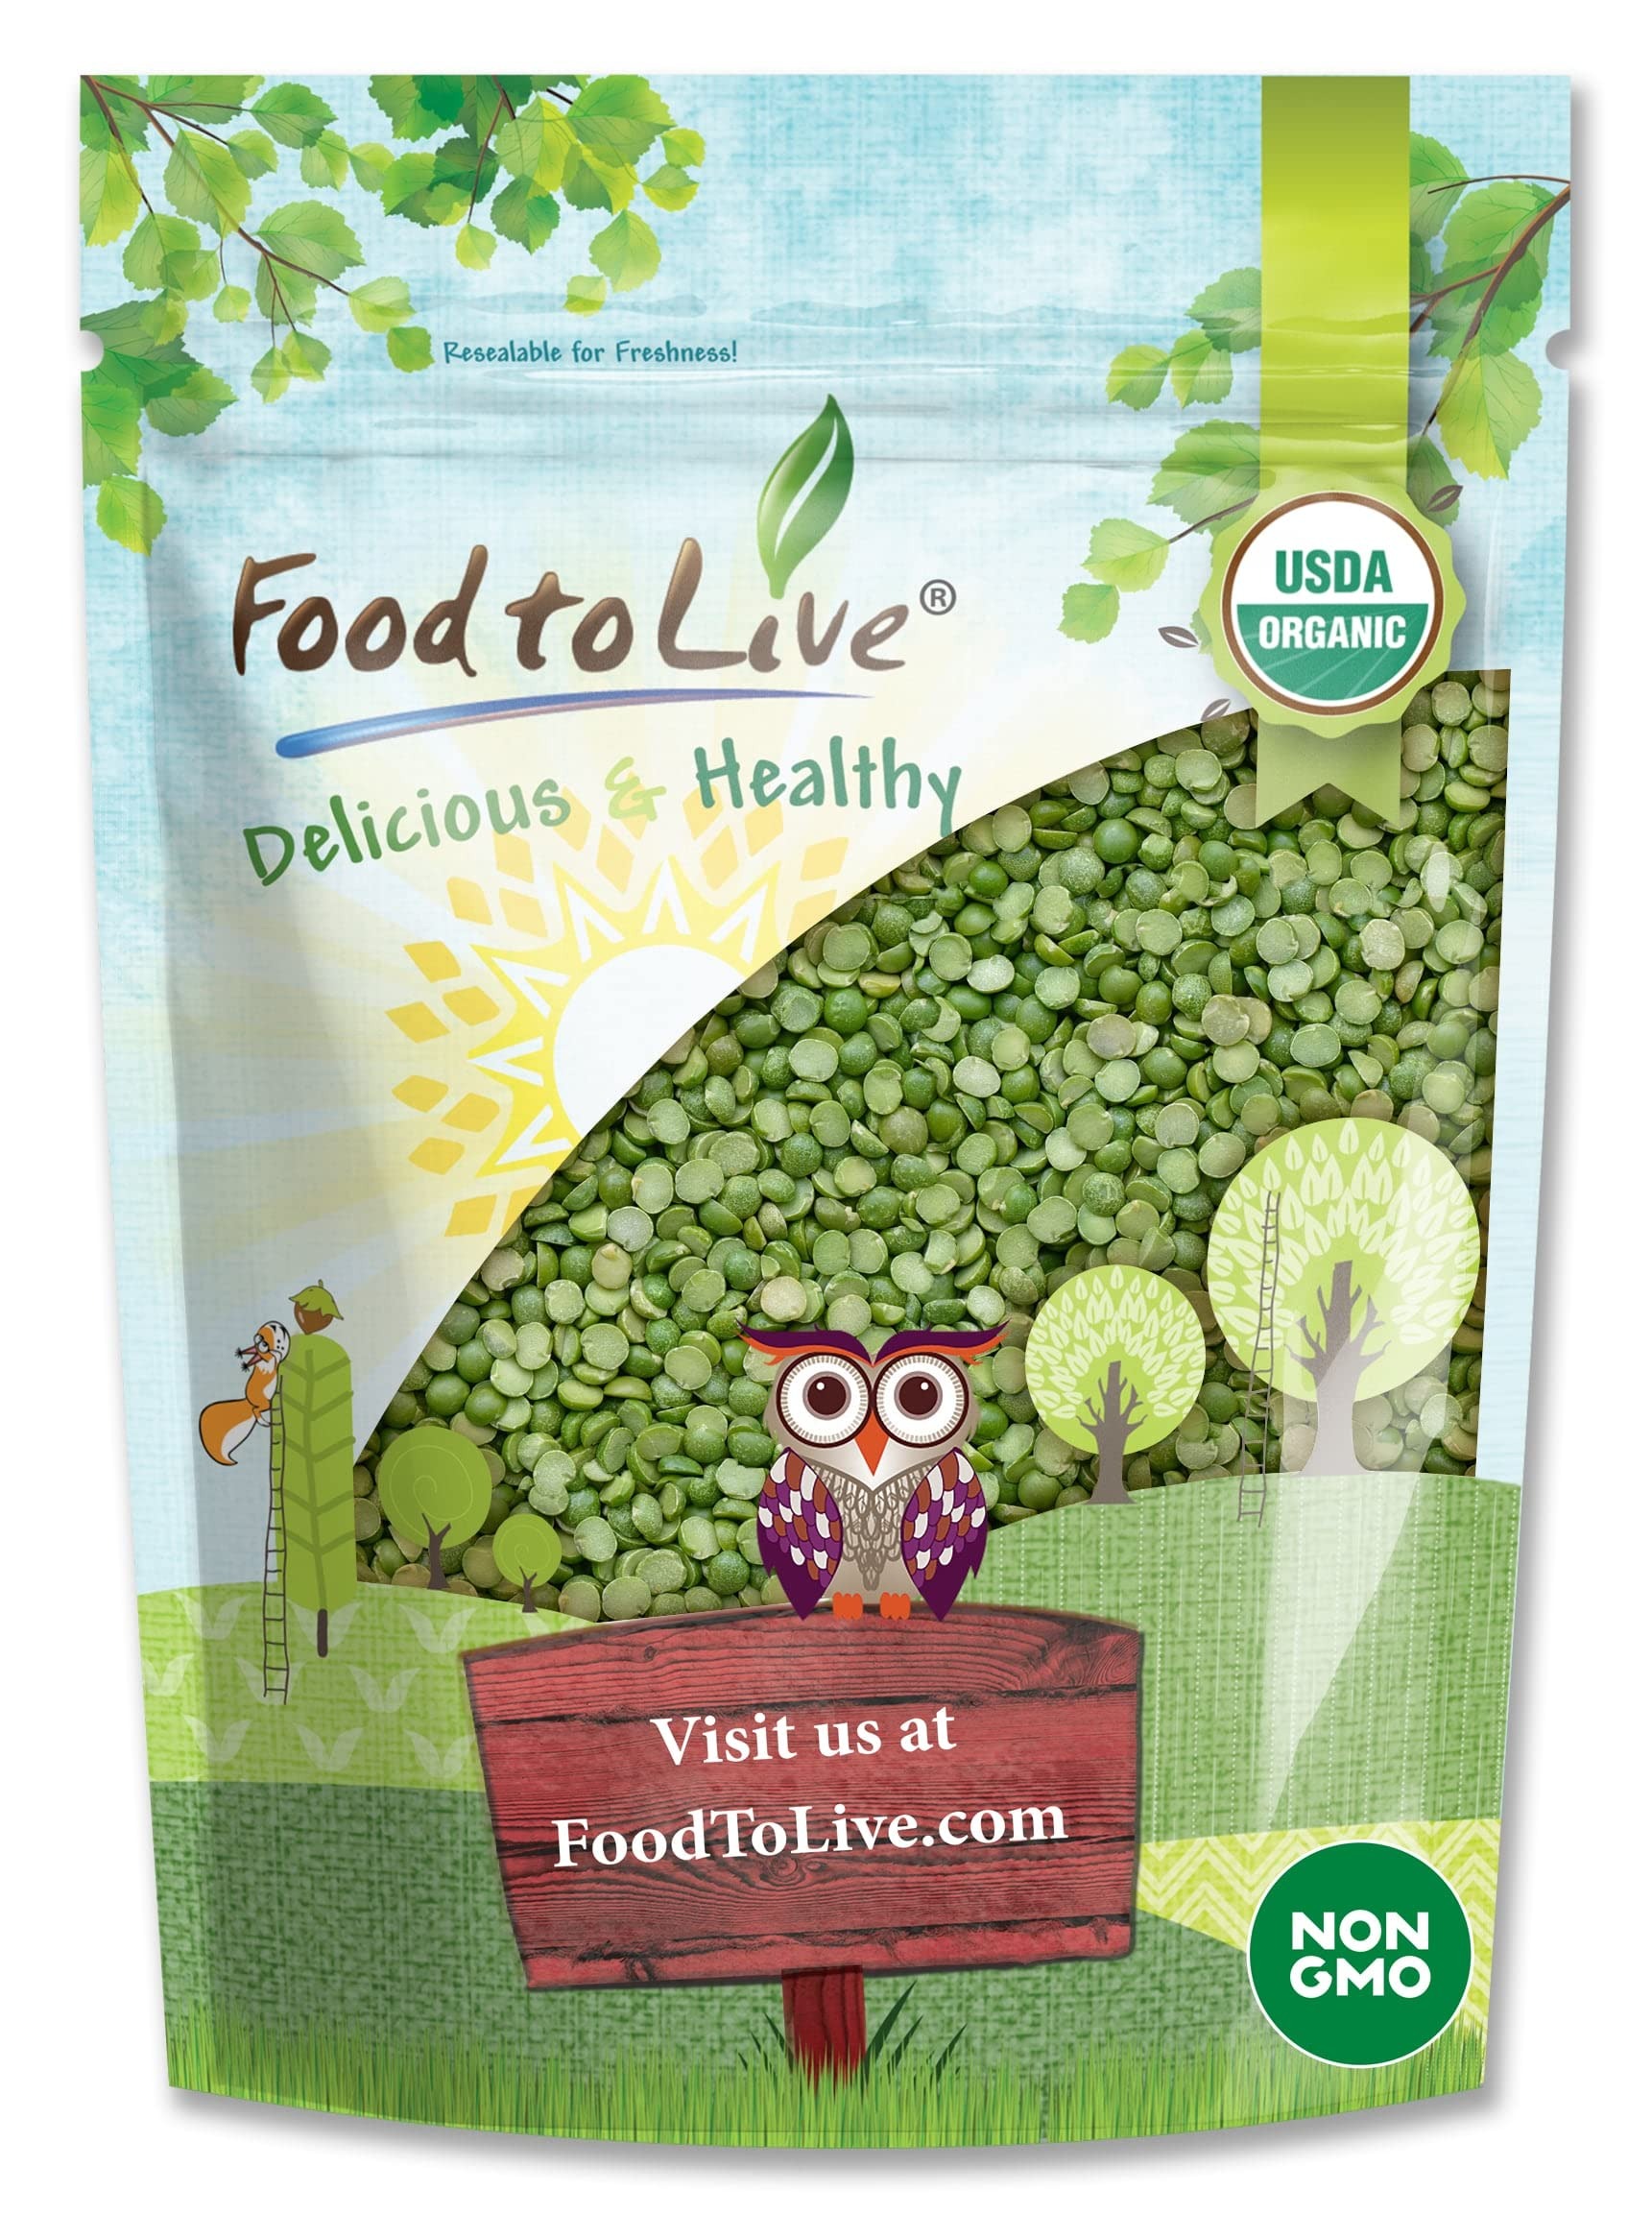
Item Name: Food to Live Organic Green Split Peas, 5 Pounds Non-GMO, Dried, Vegan, Kosher, Bulk. Easy to Cook. Great Source of Protein, Fiber, Essential Minerals. For Pea Soup, Stews, Salads. Product of Canada.
Bullet Point 1: ✔️ RAW, SPLIT, ORGANIC, KOSHER PEAS.
Bullet Point 2: ✔️ RICH IN VITAMIN AND MINERALS: Organic Split Green Peas contain Vitamins A, B, C and E. High in Calcium, Iron, and Phosphorus.
Bullet Point 3: ✔️ LOW IN CALORIES: 100 g of Organic Green Peas provide only 81 calories.
Bullet Point 4: ✔️ DELICIOUS: Great for salads, sandwiches and soups.
Bullet Point 5: ✔️ CONVENIENT PACKING: Food to Live Organic Split Green Peas come in a zip lock bag.
Value: 80.0
Unit: Ounce

Price: 32.52